Sound level meter

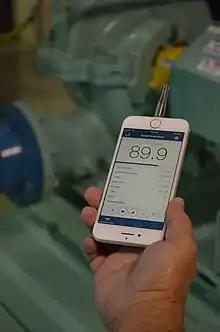
NIOSH sound level meter application (app)

Some applications require the ability to monitor noise continuously on a permanent or semi-permanent basis. Some manufacturers offer permanent and semi-permanent noise monitoring stations for this purpose. Such monitoring stations are typically based on a sound level meter at the heart and some added capabilities such as remote communication, GPS, and weather stations. These can often also be powered using solar power. Applications for such monitoring stations include airport noise, construction noise, mining noise, traffic noise, rail noise, community noise, wind farm noise, industrial noise, etc.